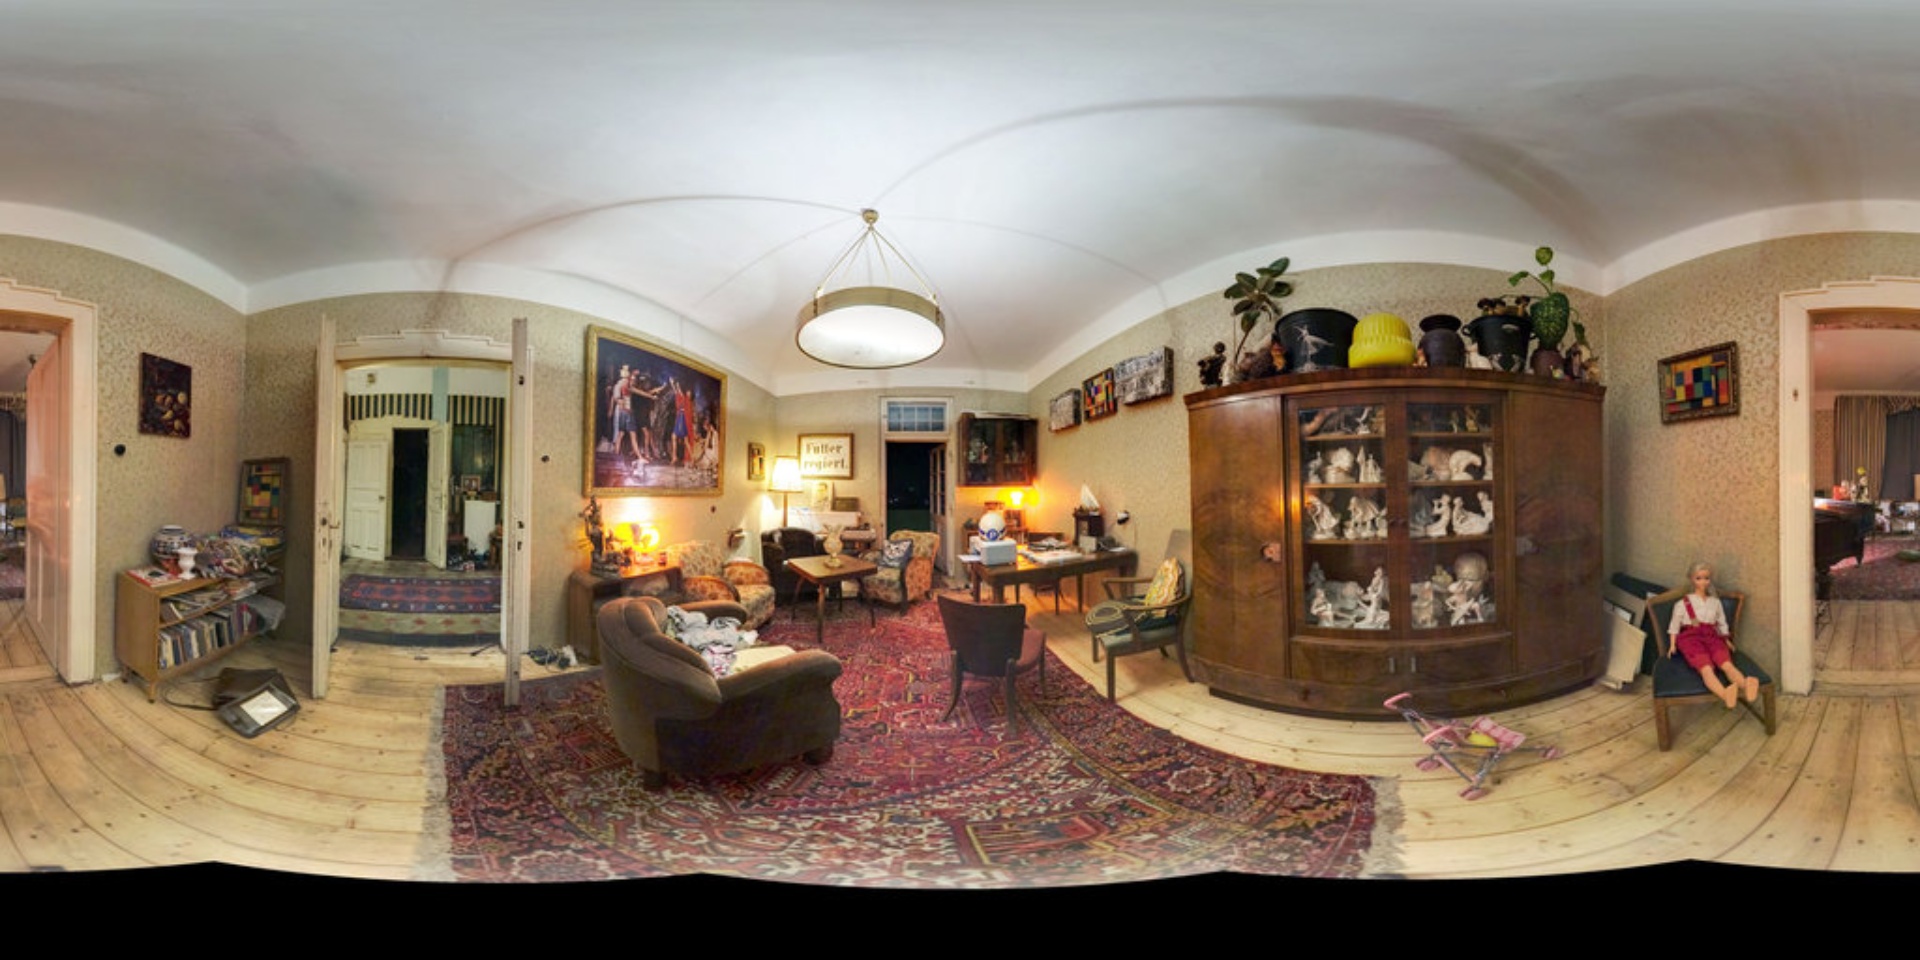
Referred object: the doll in a red dress sitting on the small chair

Referred object: turn right to face the large wooden display cabinet

Referred object: the brown armchair opposite the large wooden cabinet